2015–16 York City F.C. season

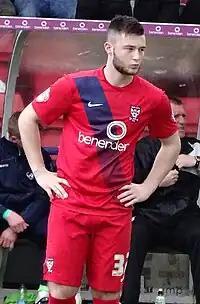
Bradley Fewster was named the League Two Player of the Month for February 2016.

On transfer deadline day, McCombe left the club after agreeing a severance package, and Sinclair joined National League club Guiseley on a one-month loan. York lost 2–0 away to top-of-the-table Northampton Town, who scored in each half through John-Joe O'Toole and Marc Richards, and had Hendrie sent off for a foul on Ricky Holmes. Cameron's loan was extended until the end of the season, having impressed in his four starts for the club. York won successive home wins for the first time in 2015–16 after they beat Notts County 2–1, a result that saw them move off the bottom of the table into 23rd place. Coulson opened the scoring on 24 minutes after lobbing goalkeeper Roy Carroll from 15 yards before Fewster scored from close range from McEvoy's cross in the 39th minute. County recorded a consolation goal after Šatka scored an own goal in the second half. York moved out of the relegation into 22nd place with a 2–0 home win over Exeter, and in doing so ended the club's longest run without a clean sheet since 1967, after 23 matches. Fewster scored both goals, the first in the 35th minute with a low shot at close range from Coulson's pass, and the second in the 64th minute with a shot from the edge of the penalty area.